John Knight (Exmoor pioneer)

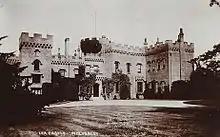
Lea Castle, Wolverley, postcard photograph c. 1900. Built after 1809 by John Knight I, ironmaster. Sold by his son John Knight II (1765–1850) in about 1818 to finance his purchase of Exmoor Forest. Demolished 1945 with the exception of the gatehouse which still stands. A series of watercolours c. 1816 of the interiors of Lea Castle attributed to the painter John Carter (1748–1817) is held by the Metropolitan Museum of Art, New York, Elisha Whittelsey Collection, no. 56.601(4)

John II Knight (1765–1850) was the son of the ironmaster John I Knight (d.1795) of Lea Castle, the son of Edward Knight (d.1780), 3rd son of Richard Knight (1659–1745) of Downton, a wealthy ironmaster and founder of the family's fortune, proprietor of Bringewood Ironworks. John II Knight's younger brother was the mathematician Thomas Knight (1775–1853) of "The Mount", Papcastle, Cumbria, against whom he brought the celebrated 1840 lawsuit Knight v Knight, concerning the inheritance of their cousin Payne Knight (1750–1824), MP, of Downton Castle.